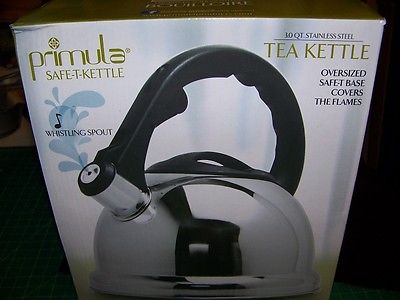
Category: kettle